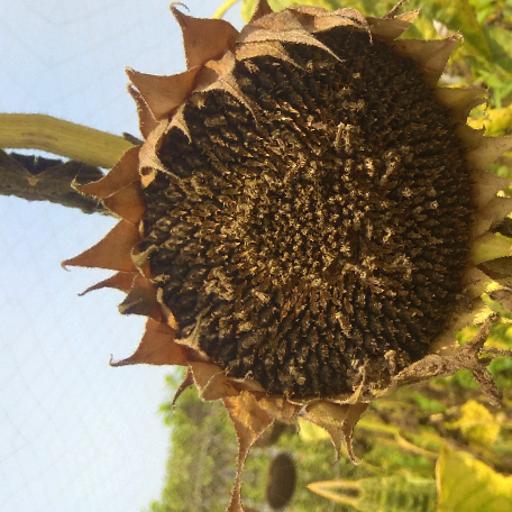
Label: Gray_mold